Otorohanga railway station

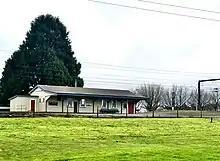
Otorohanga railway station

Otorohanga railway station serves the town of Ōtorohanga, on the North Island Main Trunk in New Zealand. The current station dates from 1924.